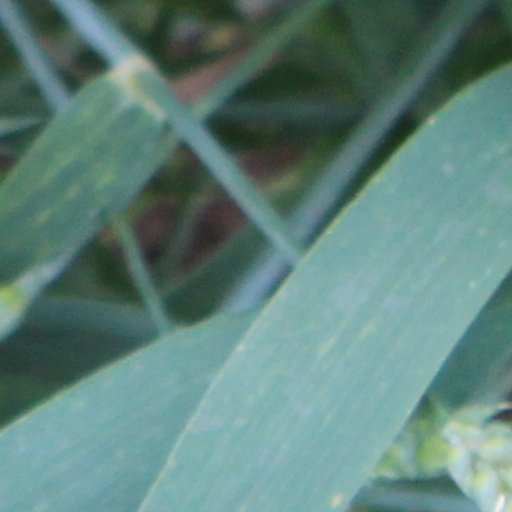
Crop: wheat